Parma microlepis

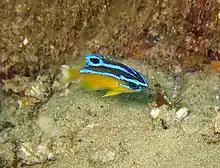
"Parma microlepis" (juvenile)

This species grows to ~20 cm. The White-ear changes colour as it grows but always has a white mark on its 'ear'. Young juveniles are brightly coloured but as the fish grows the colours fade to the adult colouration of yellowish-brown to grey or black".